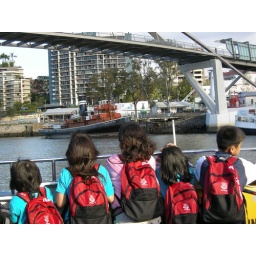
girls in front of the boat